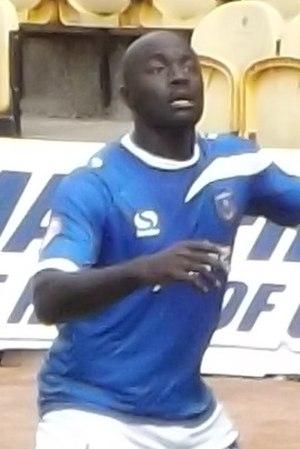
Patrick Agyemang, né le 29 septembre 1980 à Walthamstow, est un footballeur international ghanéen qui évoluait au poste d'attaquant.